Kelana Jaya line

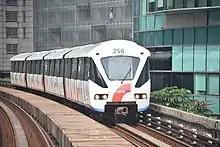
4-car Bombardier Innovia ART 200

On 13 October 2006, Syarikat Prasarana Negara signed an agreement with Bombardier HARTASUMA Consortium for the purchase of 88 Innovia ART 200 cars (22 train sets of 4-cars), with an option for another 13, for RM1.2 billion. The 22 train sets, initially targeted to be delivered from August 2008 onwards, would have four cars each, boosting the carrying capacity of the fleet by 1,500 people. On 7 October 2007, Syarikat Prasarana Negara exercised its option to purchase an additional 52 Innovia ART 200 cars (13 train sets of 4-cars) for €71 million. The first trains were expected to enter revenue service in 2010.